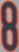
Number: 8